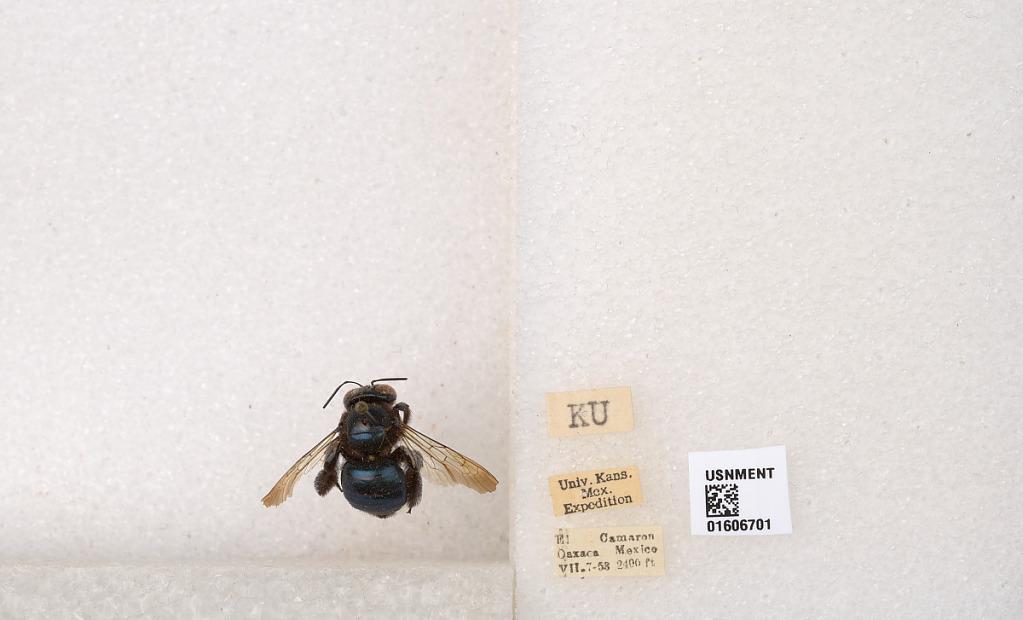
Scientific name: Xylocopa (Schonnherria) barbatella Cockerell
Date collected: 1953-7-7
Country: Mexico
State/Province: Oaxaca
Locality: El Camaron